Oka Takazumi

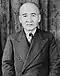
Oka Takazumi in 1947.

He graduated from the Naval Academy in 1911 and subsequently completed his education at the Naval Staff College in 1923. In October 1940, Oka was appointed Chief of the Naval Affairs Bureau. In this capacity, he directly presided over policy-making within the Japanese Navy.